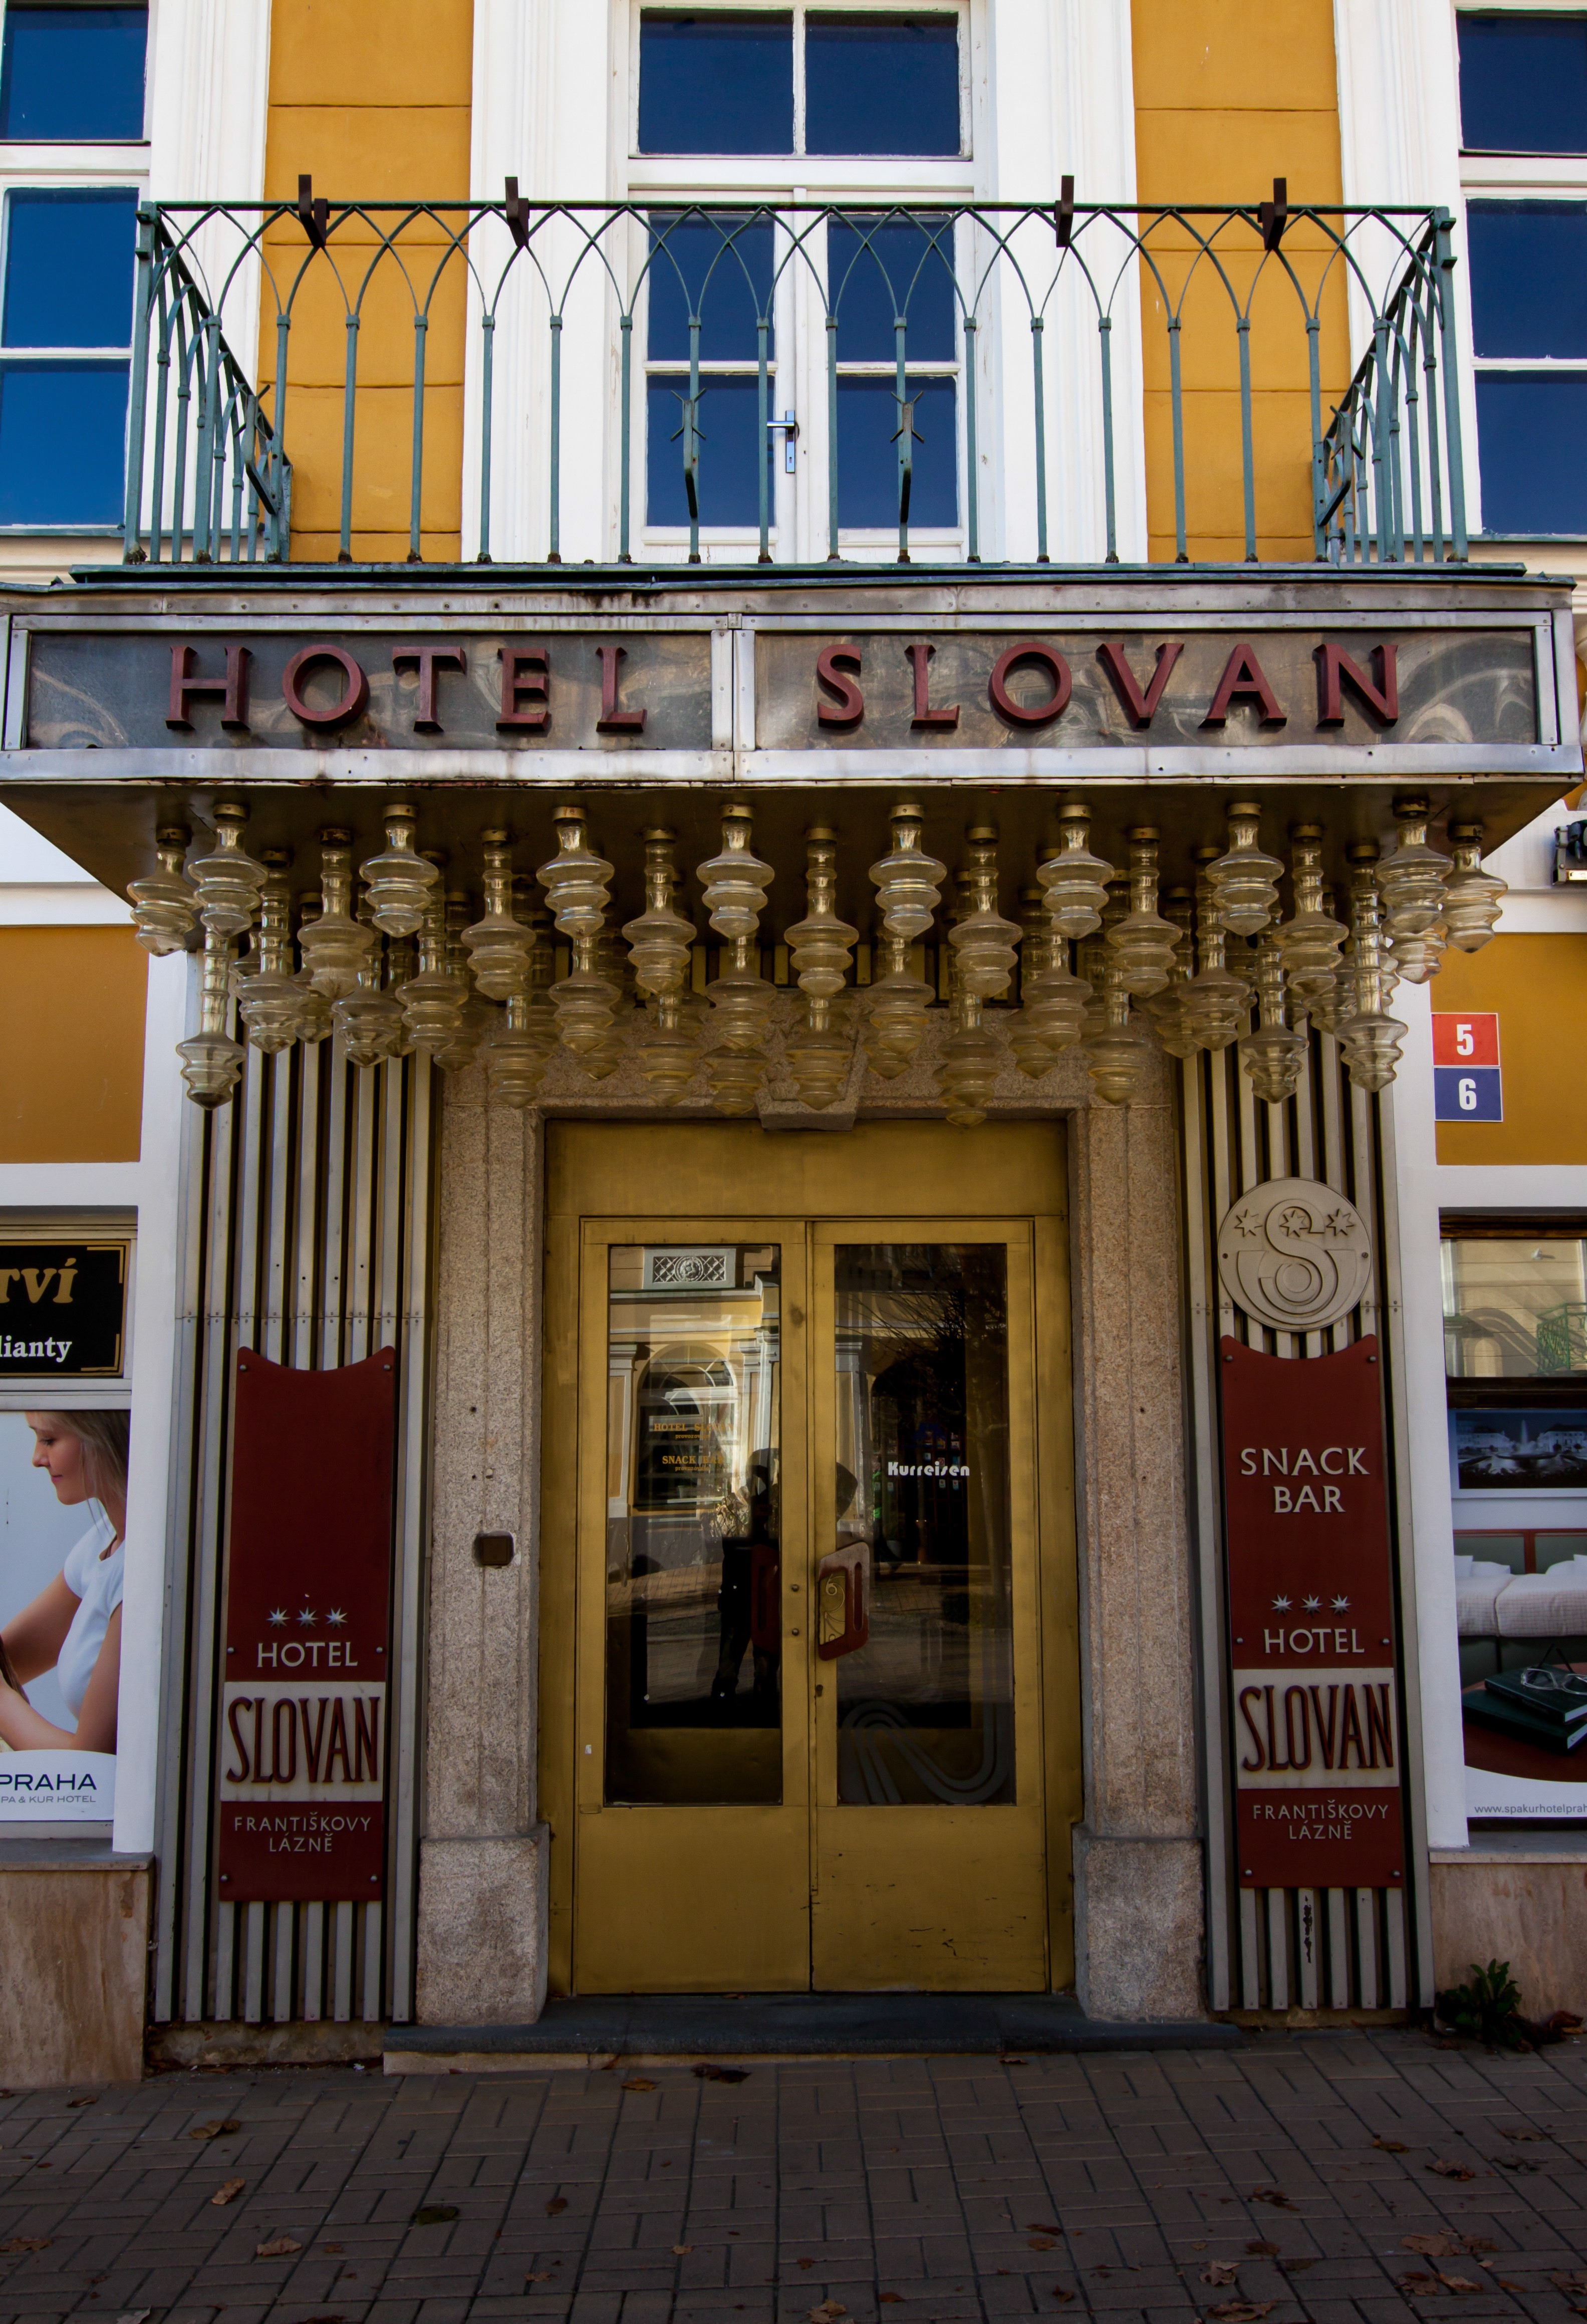
architecture, road, street, town, restaurant, facade, shopping, interior design, historically, czech republic, lazne, urban area, hotel slovan